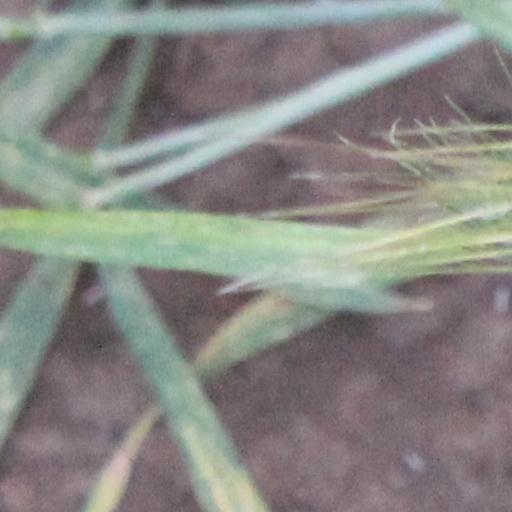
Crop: wheat